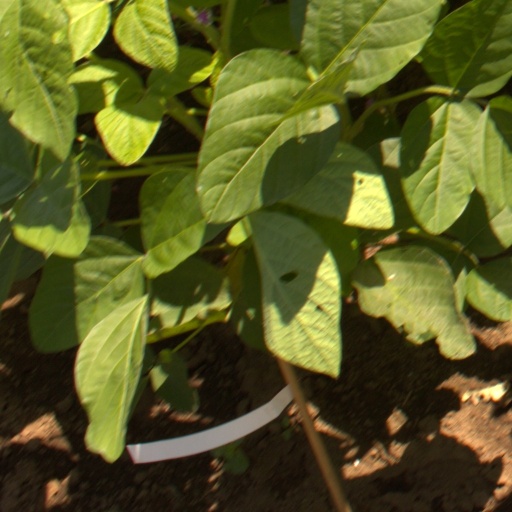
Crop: soybean